Adesoye Oyevole

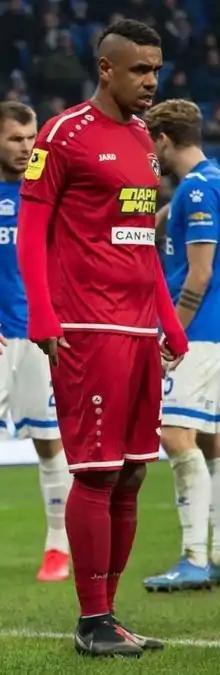
Oyevole with FC Tambov in 2020

Adesoye Oyetundzhiyevich Oyevole (born 18 September 1982) is a Russian football coach and a former defender of Nigerian heritage. He played as a central defender. He is an assistant manager with FC Dynamo Moscow.